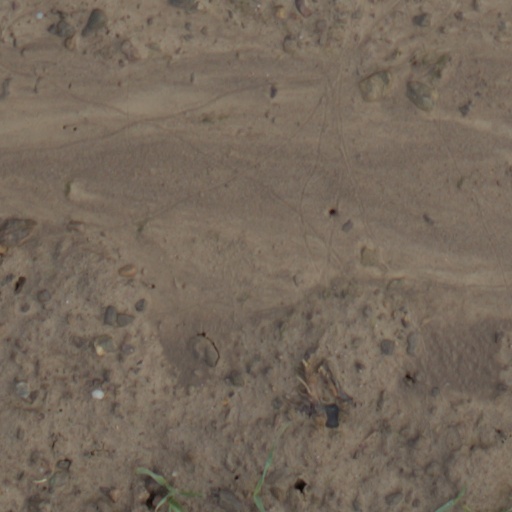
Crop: wheat